Insect

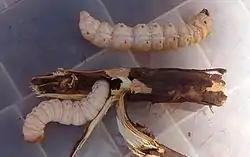
Witchetty grubs are prized as high-protein foods by Aboriginal Australians.

Pollination of flowering plants by insects including bees, butterflies, flies, and beetles, is economically important. The value of insect pollination of crops and fruit trees was estimated in 2021 to be about $34 billion in the US alone.